Ashurnasirpal II

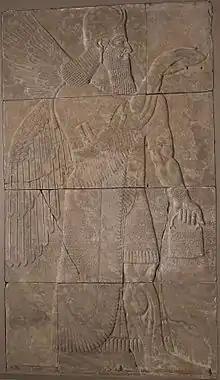
On this relief from Nimrud, a winged benevolent spirit blesses either the king or palace with a pine-cone. Walters Art Museum, Baltimore.

Ashurnasirpal II's palace in Kalhu (Nimrud, which is in modern-day Iraq slightly south of Mosul) probably began construction c.878 BC, and is now generally accepted as having been completed after around 15 years alongside the near-total reconstruction of the Middle Assyrian city, c.864 BC. An inscription describing its inauguration details a ten-day banquet which 69,574 people attended. The palace walls were lined with reliefs carved in alabaster. These reliefs bore elaborate carvings, many portraying the king surrounded by winged protective spirits, or engaged in hunting or on campaign.